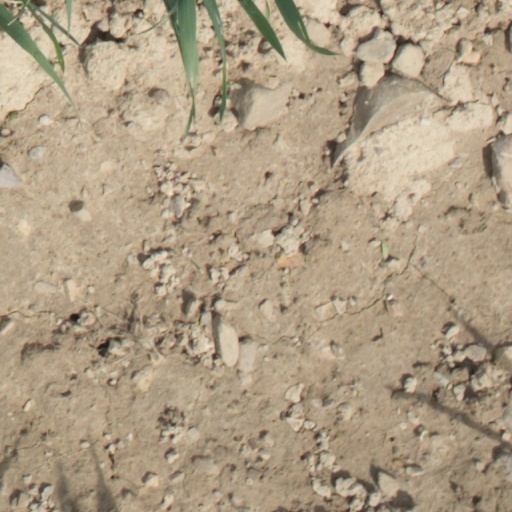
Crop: wheat